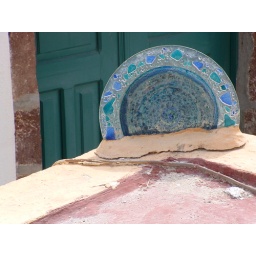
705 - 10.13.06 A plate in the roof in the village of Oia